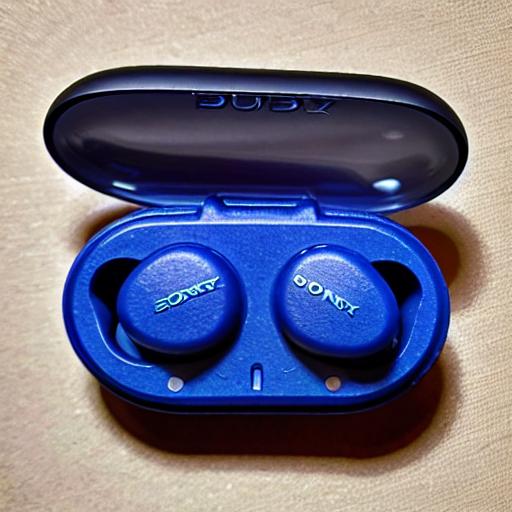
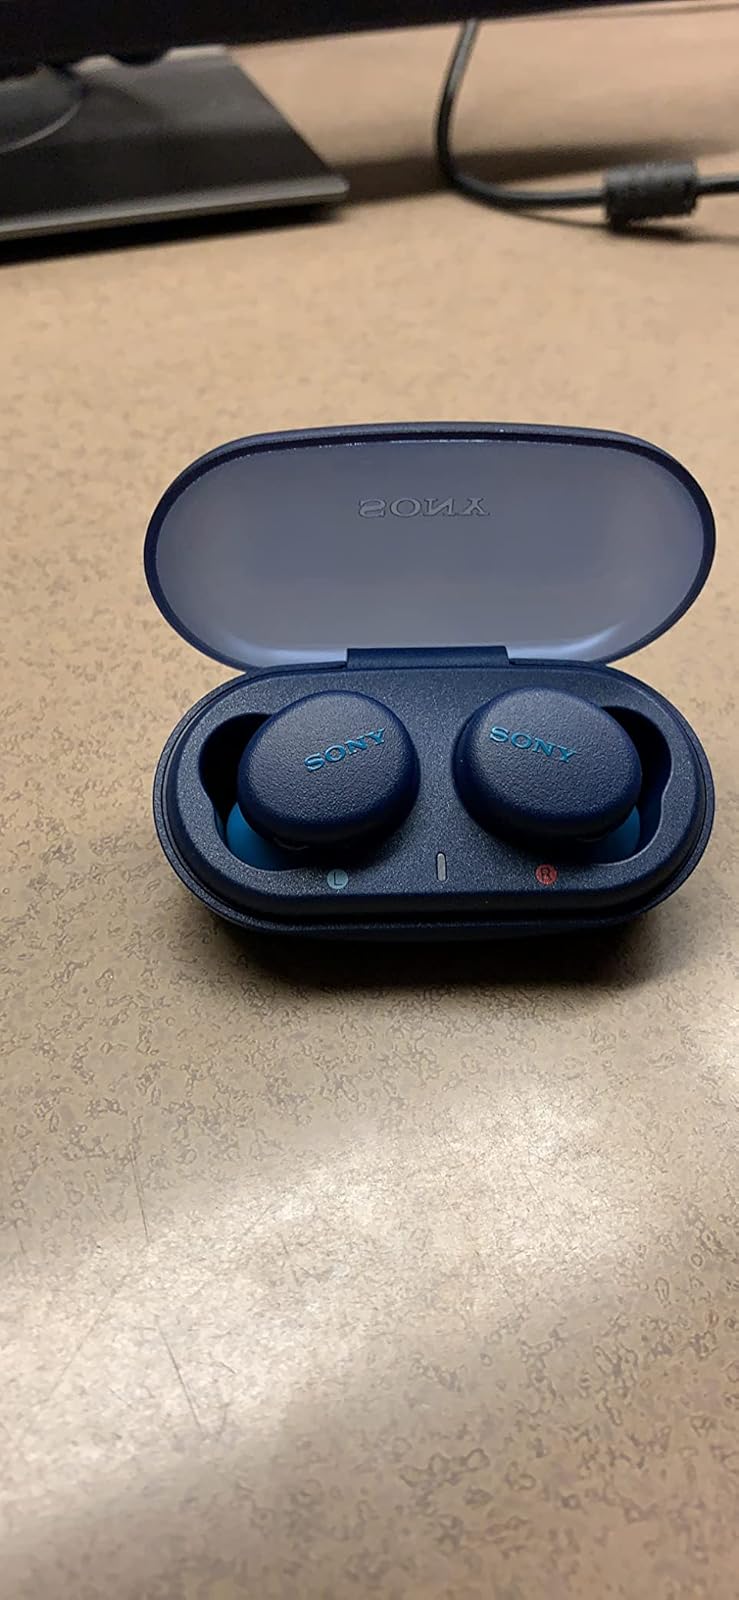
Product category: earbuds
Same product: no